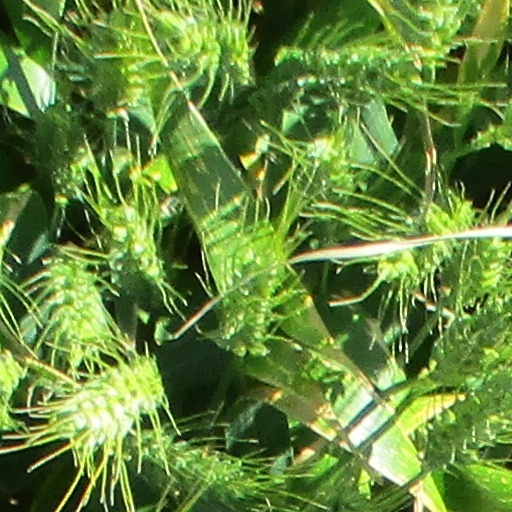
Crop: wheat